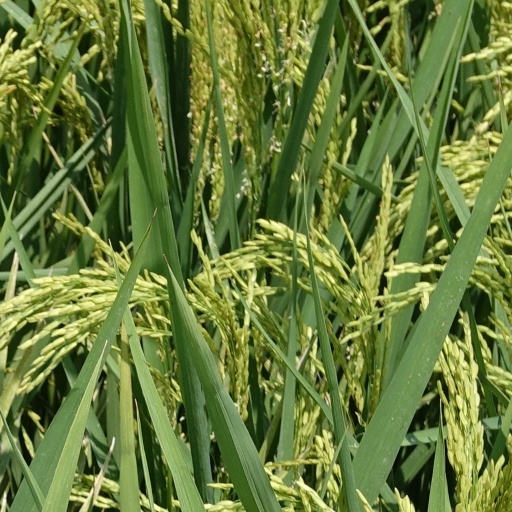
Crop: rice